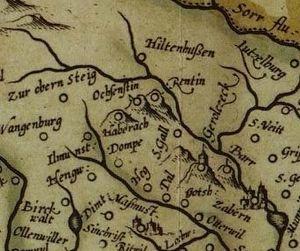
Carte ""Alsatia inferior"" de Gérard Mercator, centrée sur Ochsenstein"
Le château d'Ochsenstein est un château fort en ruines situé dans la commune française de Reinhardsmunster, dans le département du Bas-Rhin. Il était le fief de la Maison d'Ochsenstein, une puissante famille de l'Alsace médiévale.